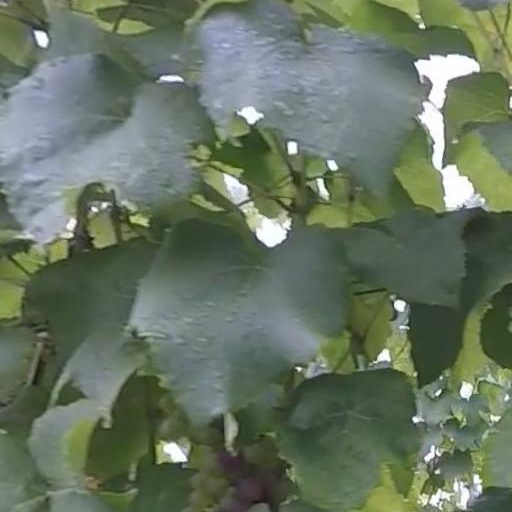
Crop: grape